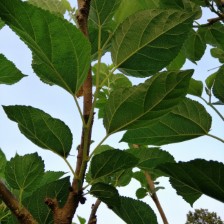
Variety: BlackAustralia